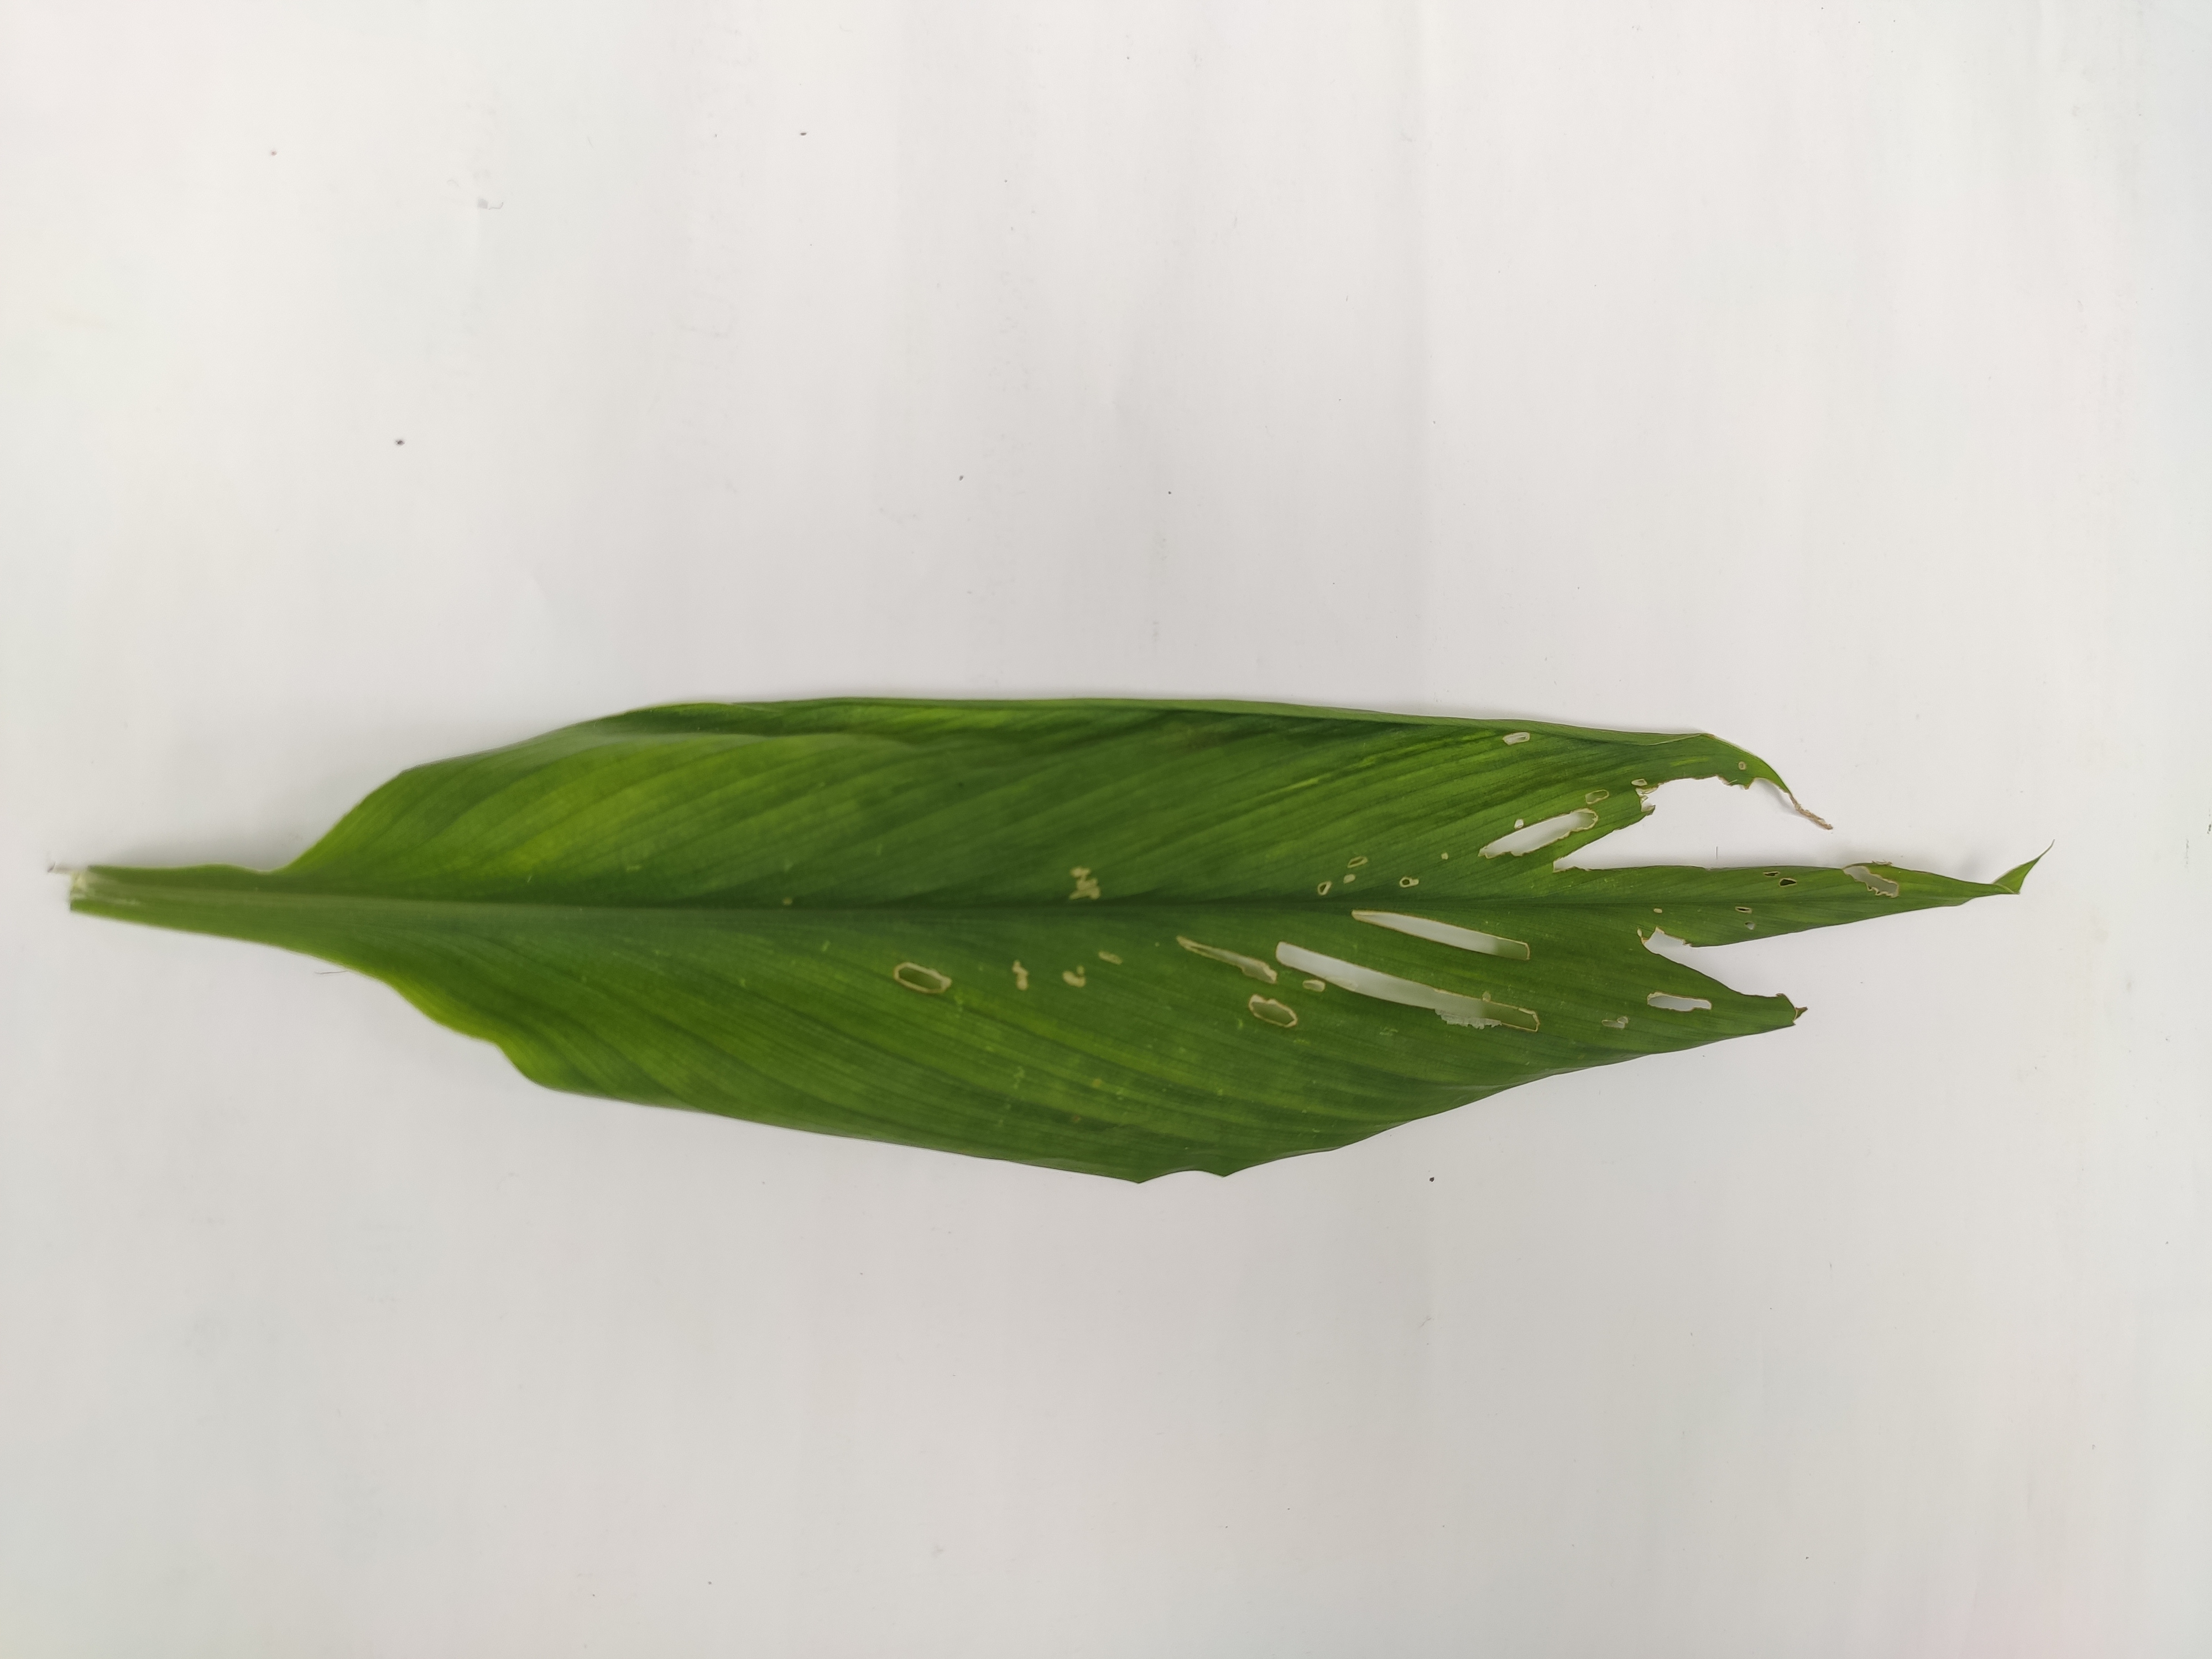
Label: Aphids_Disease